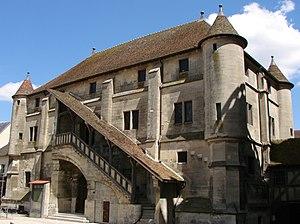
Meaux: le Vieux Chapitre (fin du 12ème siècle, escalier du 15ème siècle), vu depuis le transept Nord de la cathédrale.
Meaux est une commune française située dans le département de Seine-et-Marne en région Île-de-France.